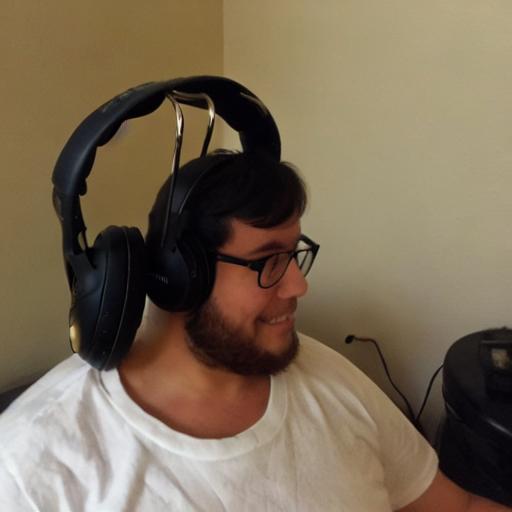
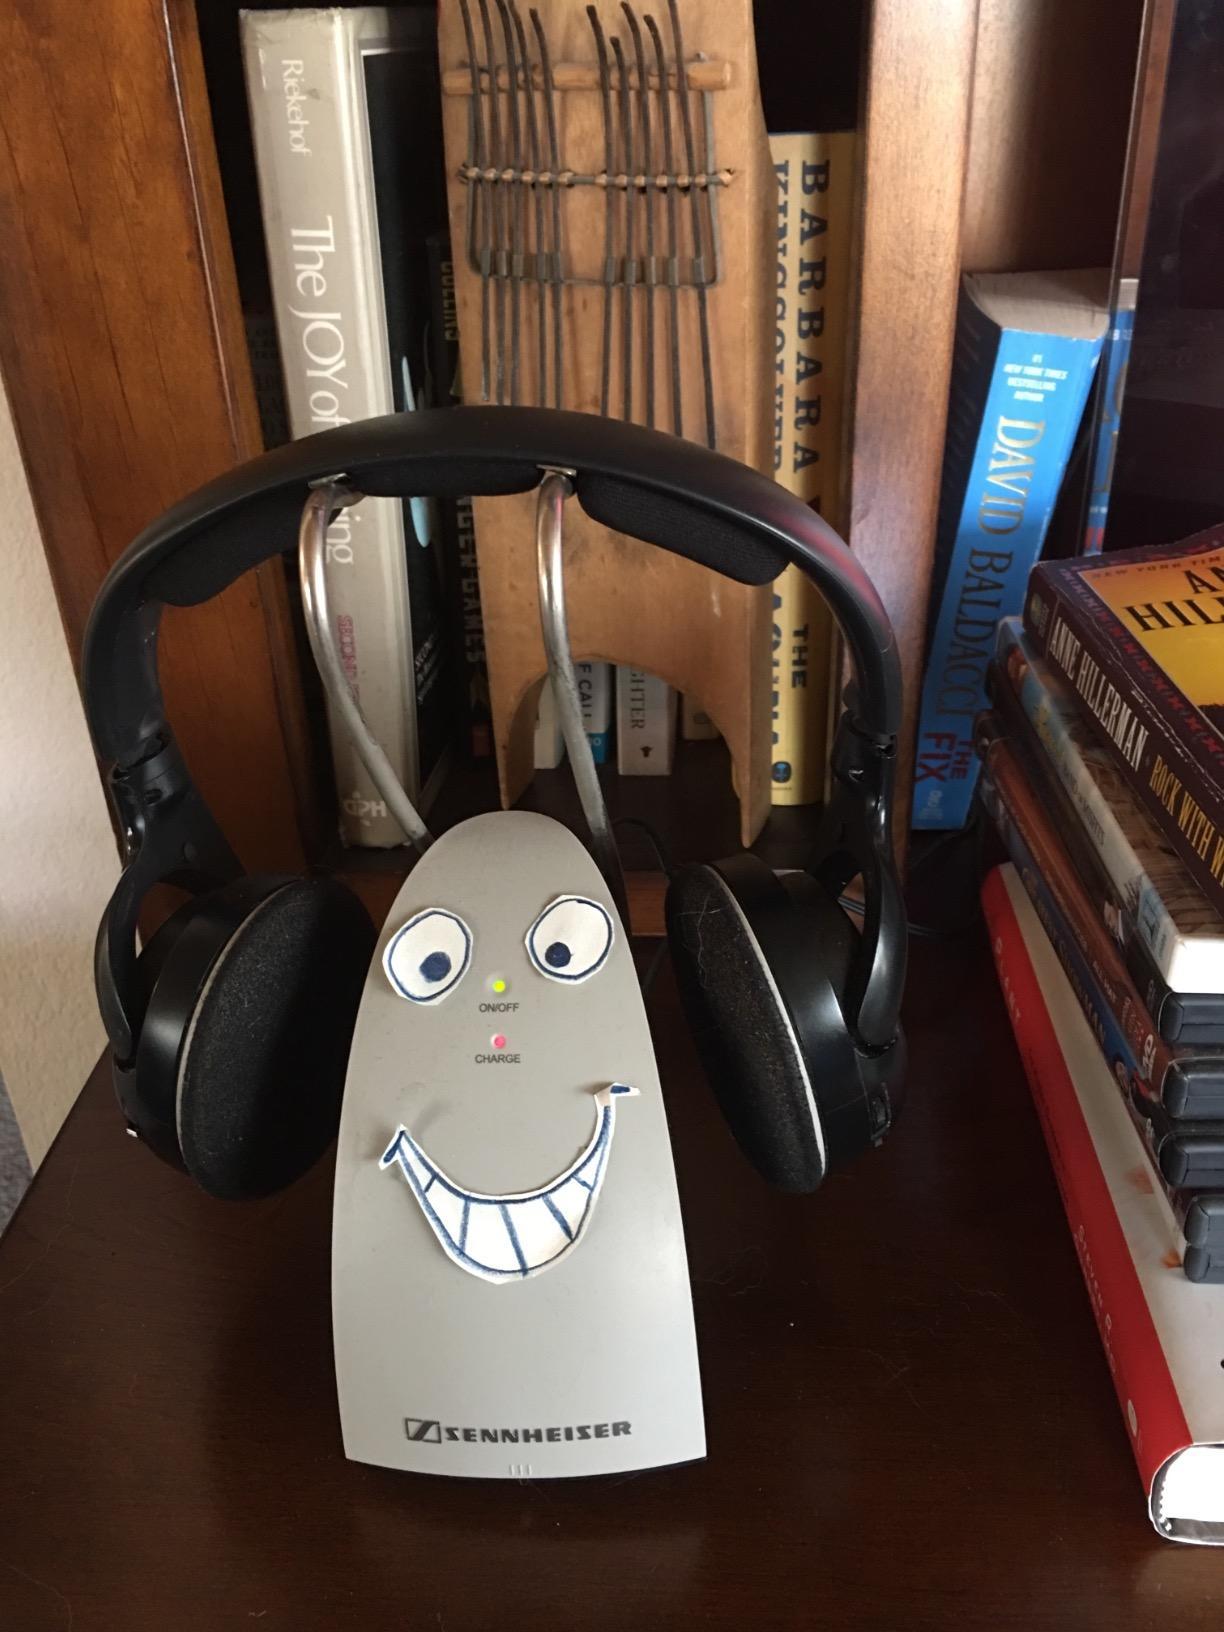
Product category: headphones
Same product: no